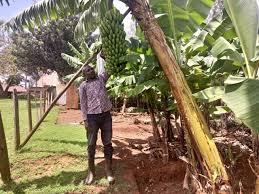
Mwanaume anaonekana amesimama kando ya shamba la mandizi huku akishikashika mgomba wa mandizi. Kwa mbali pia tunawezaona nyumba yake na pia kuna miti kwa umbali.